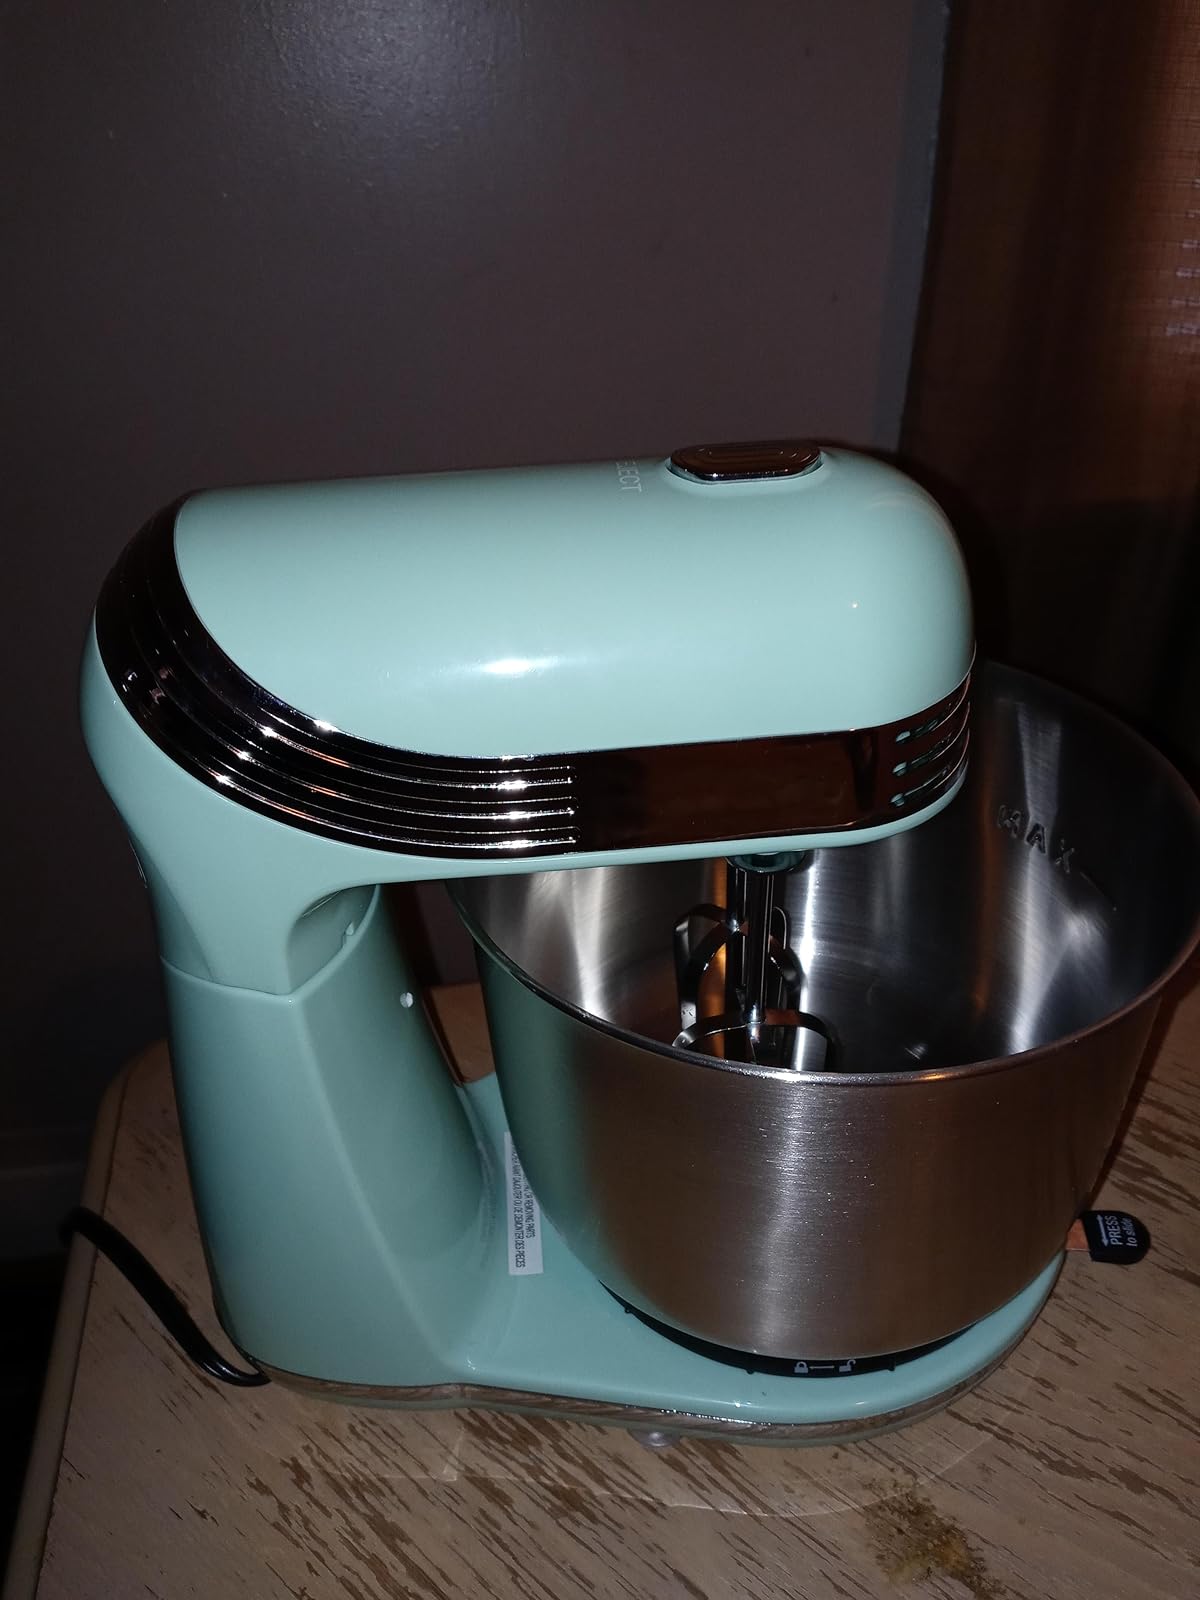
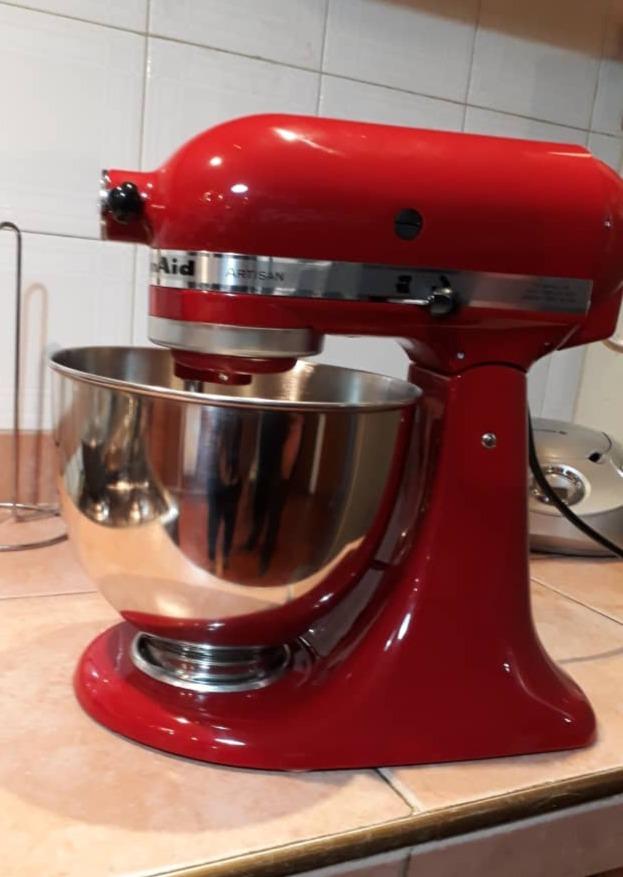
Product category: items_mixer
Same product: no